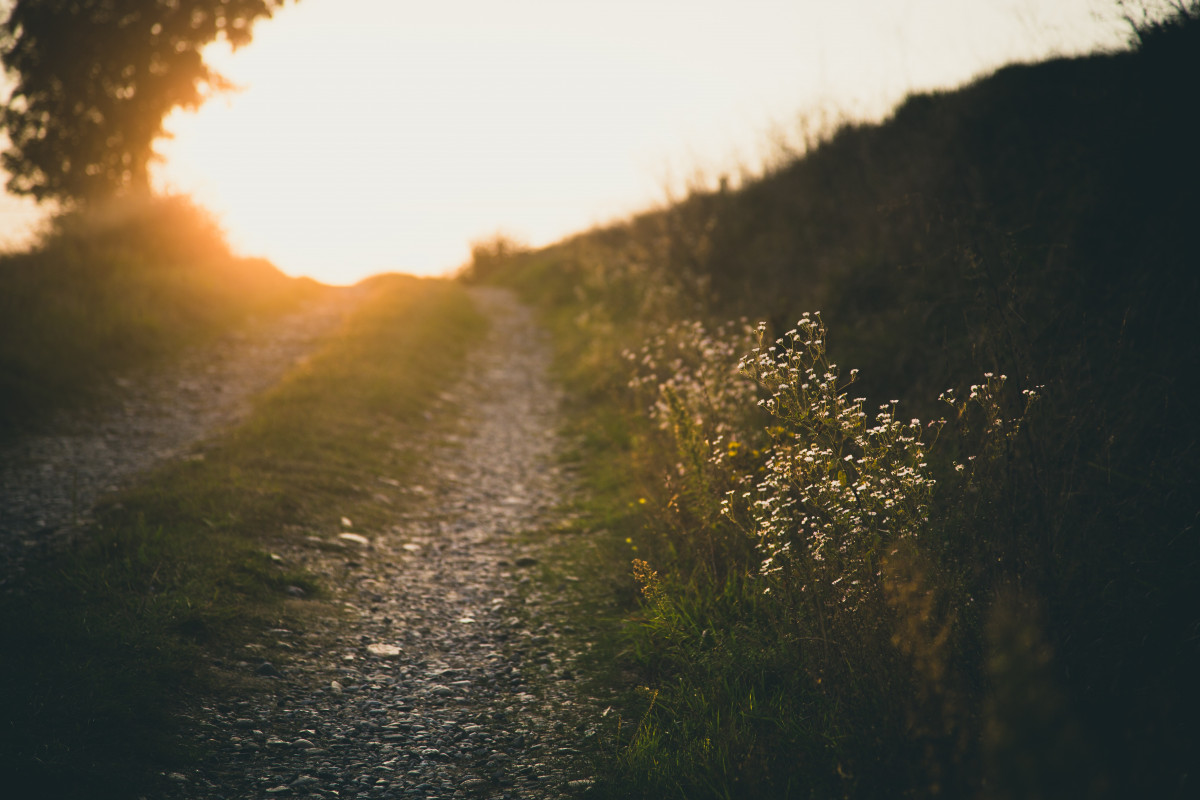
Tags: nature, forest, path, grass, outdoor, light, cloud, sky, sun, sunrise, sunset, mist, sunlight, morning, leaf, hill, dawn, atmosphere, dusk, evening, reflection, autumn, season, atmospheric phenomenon